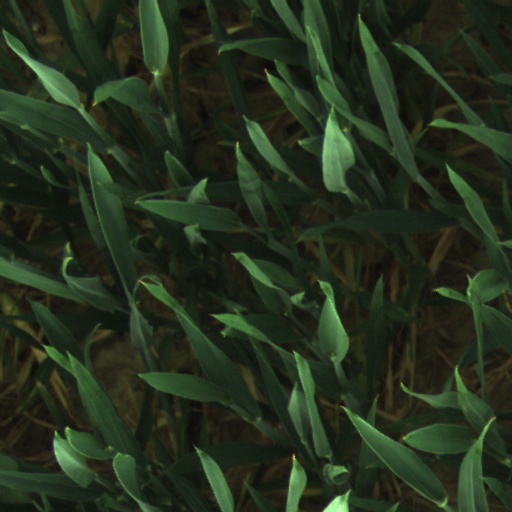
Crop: wheat